Jawi script

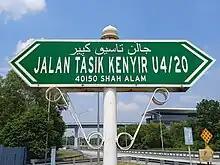
Street name signs in Shah Alam, Malaysia include both Jawi and Latin script.

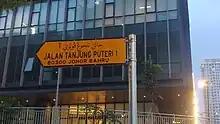
A similarly biscriptal street sign in Johor Bahru.

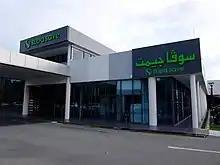
A supermarket in Brunei with Jawi and Latin script.

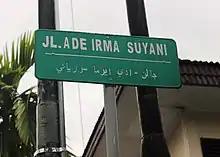
Street name signs in Pekanbaru, Riau, Indonesia used both Jawi and Latin script.

Today, Jawi is one of the official scripts of Brunei. In Malaysia, it is used for religious and cultural administration in the states of Terengganu, Kelantan, Kedah, Perlis, Penang, Pahang and Johor. Various efforts were in place to revive the Jawi script in Malaysia and Brunei due to its role in the Malay and Islamic spheres. Jawi is also seen on the reverse of Malaysian ringgit and Brunei dollar banknotes. Malays in Patani still use Jawi today for the same reasons.